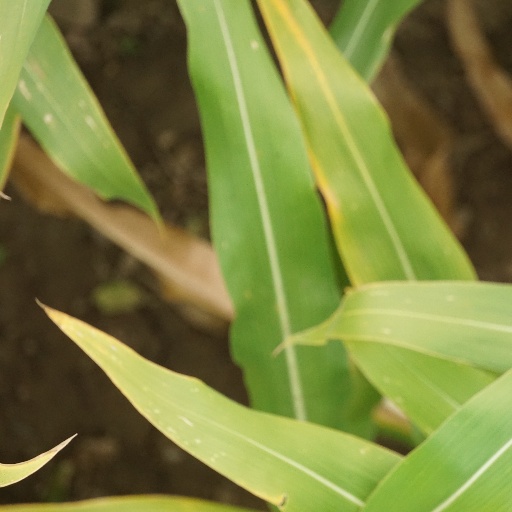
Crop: maize; corn